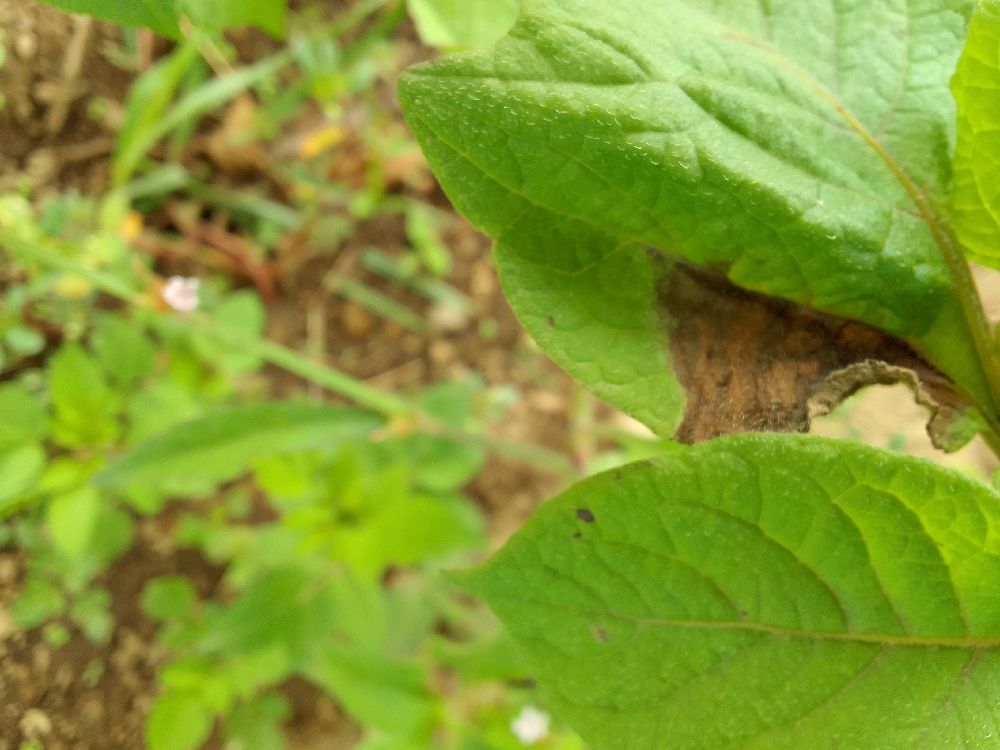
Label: Late blight